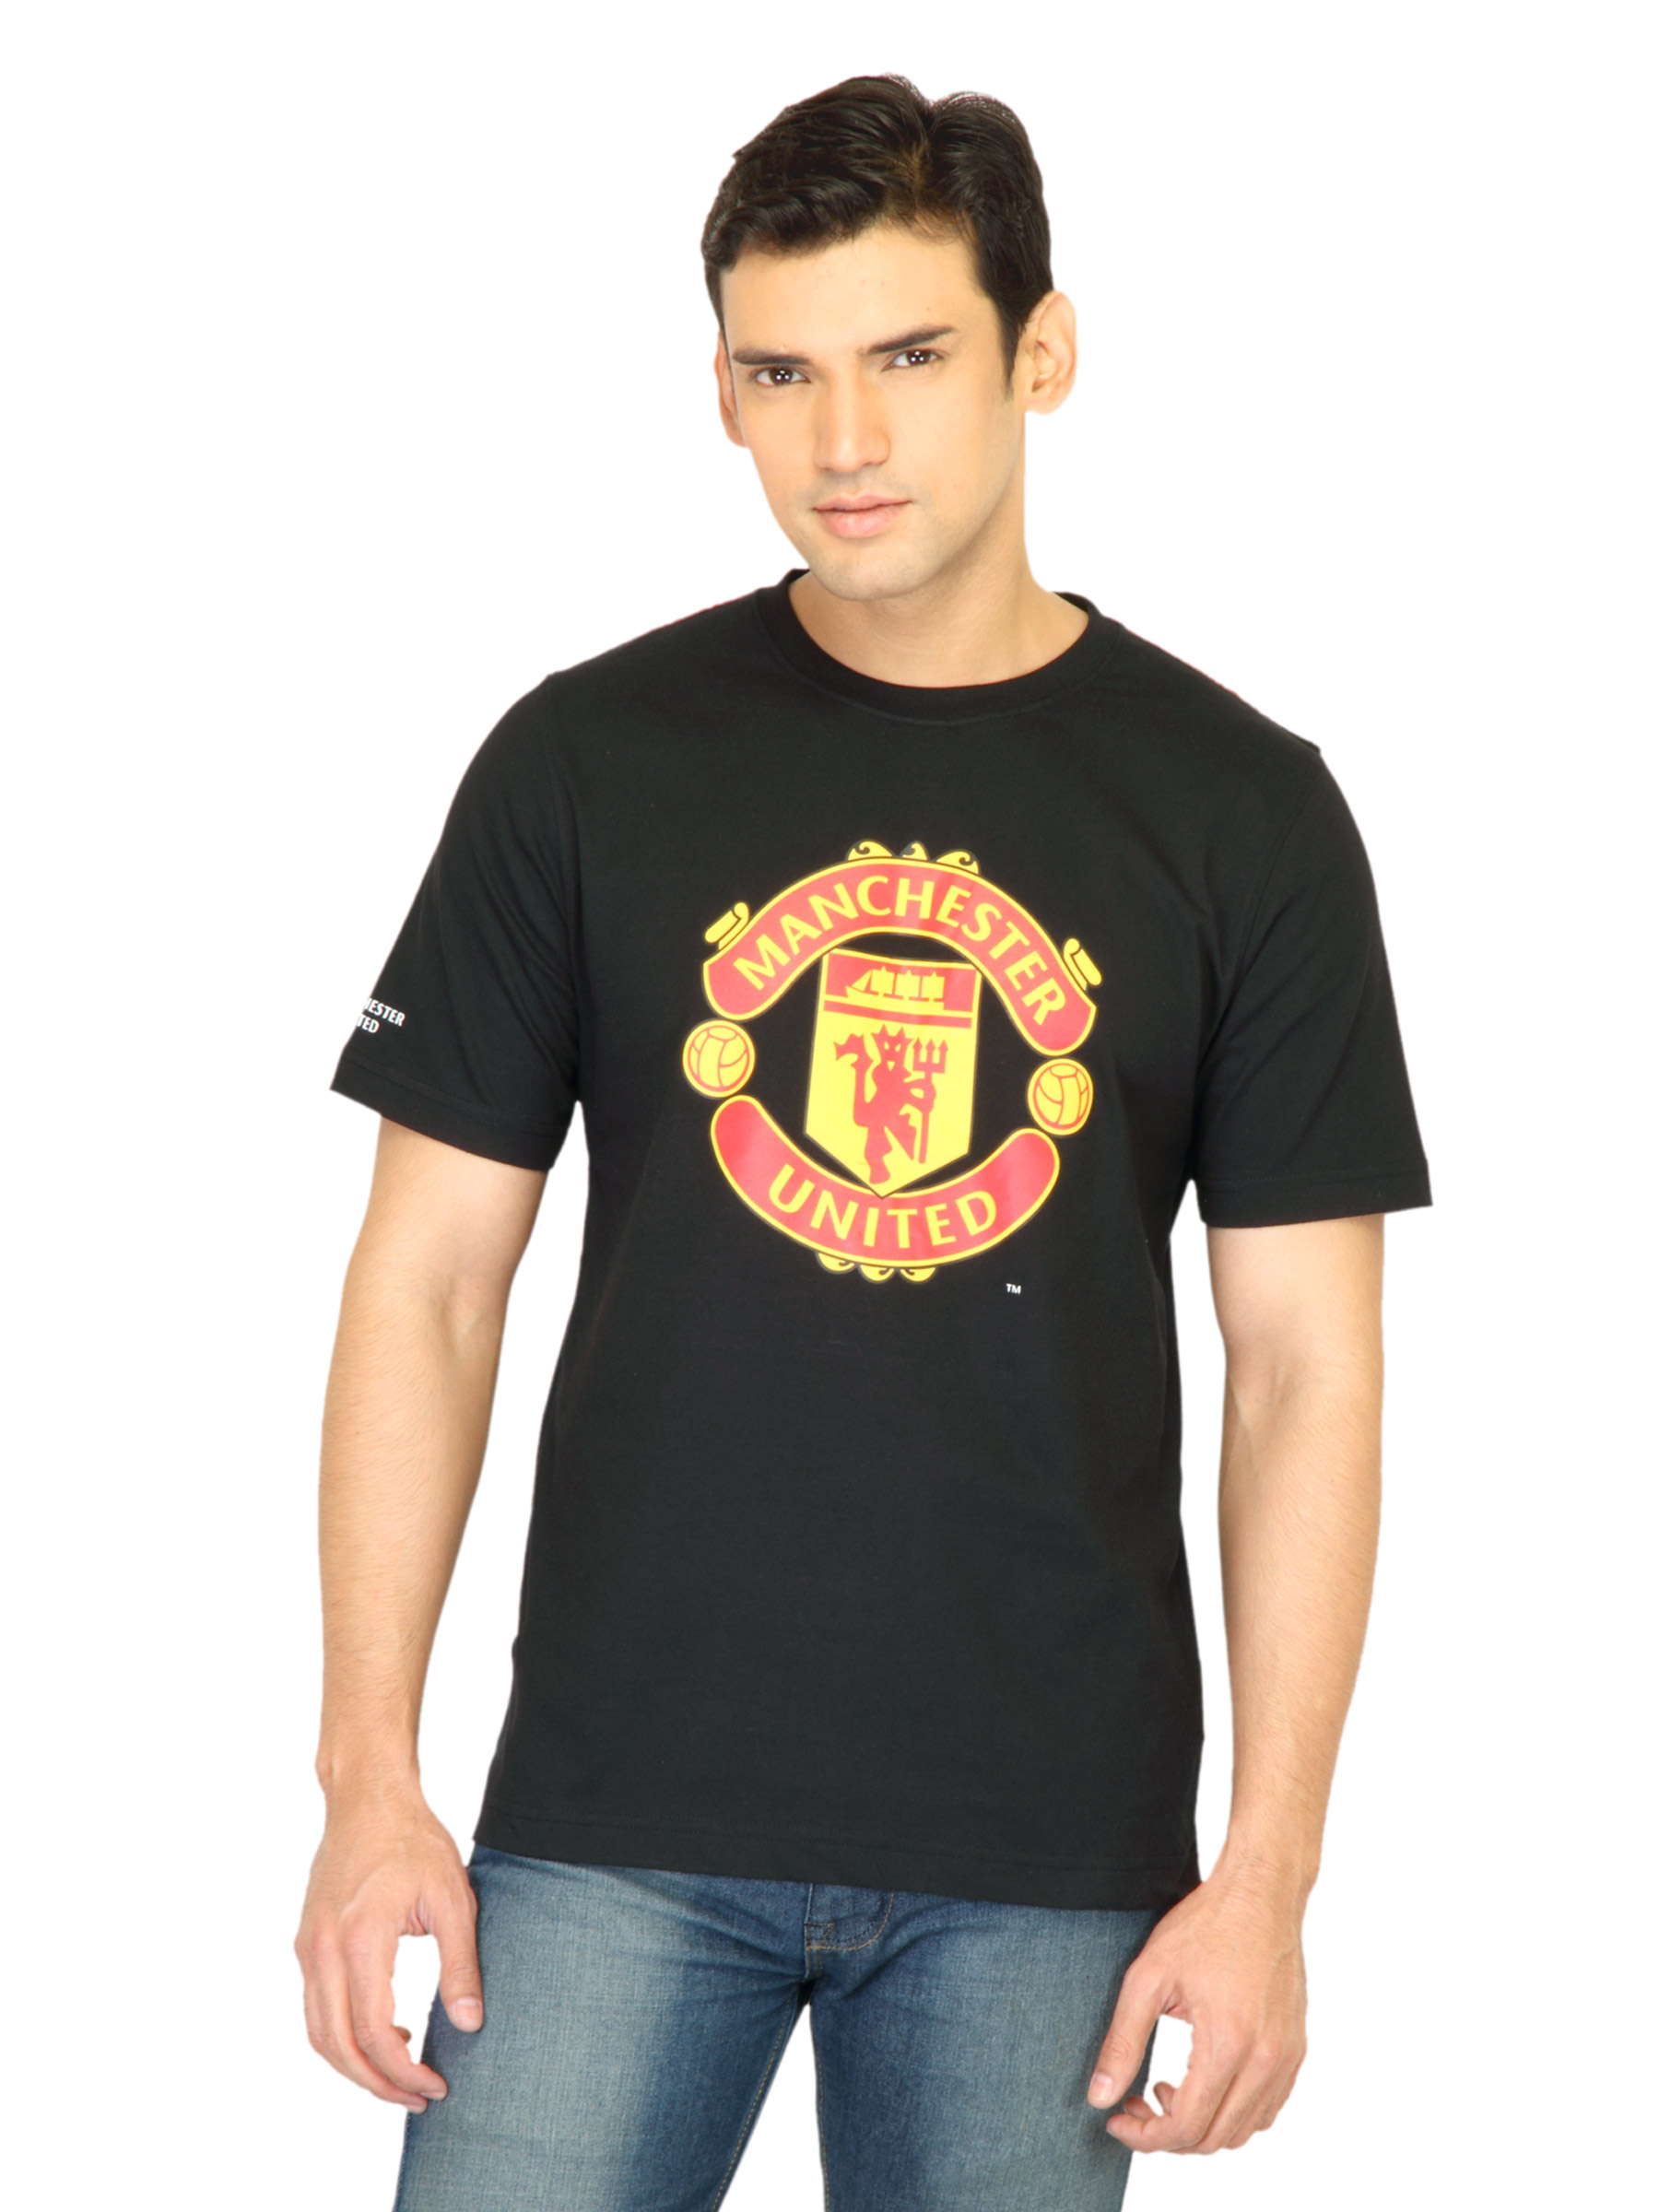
Manchester United Men Printed Black Tshirt
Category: Apparel / Topwear / Tshirts
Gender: Men
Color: Black
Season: Fall 2011
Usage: Casual